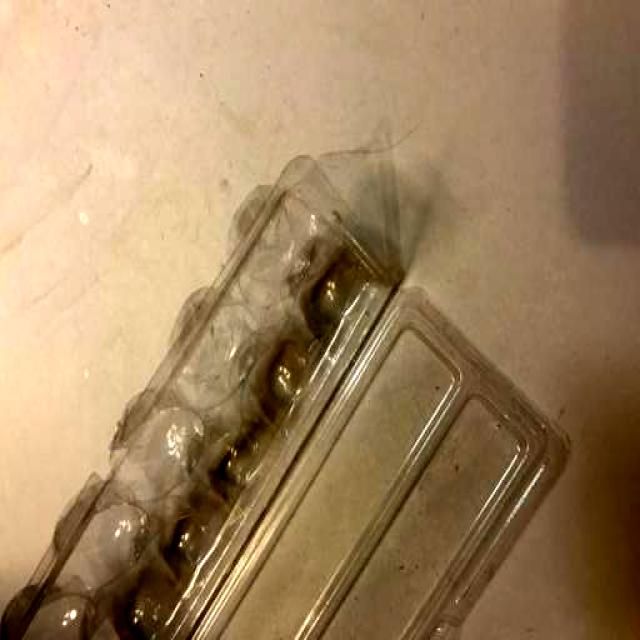
Label: Plastic